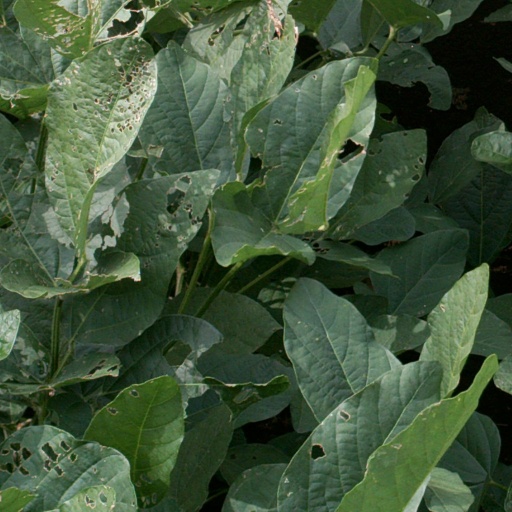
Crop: soybean